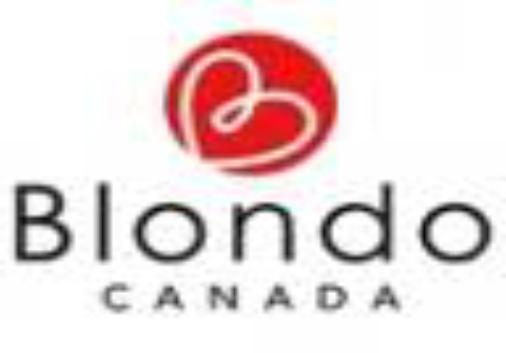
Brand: Blondo
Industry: Clothes